CD player

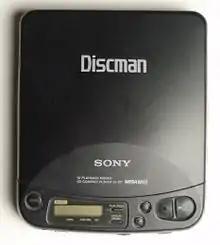
An early portable player, a Sony Discman model D-121

A CD player has three major mechanical components: a drive motor, a lens system or pickup head, and a tracking mechanism.